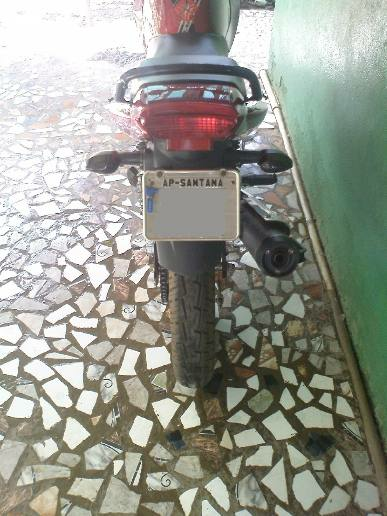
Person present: No